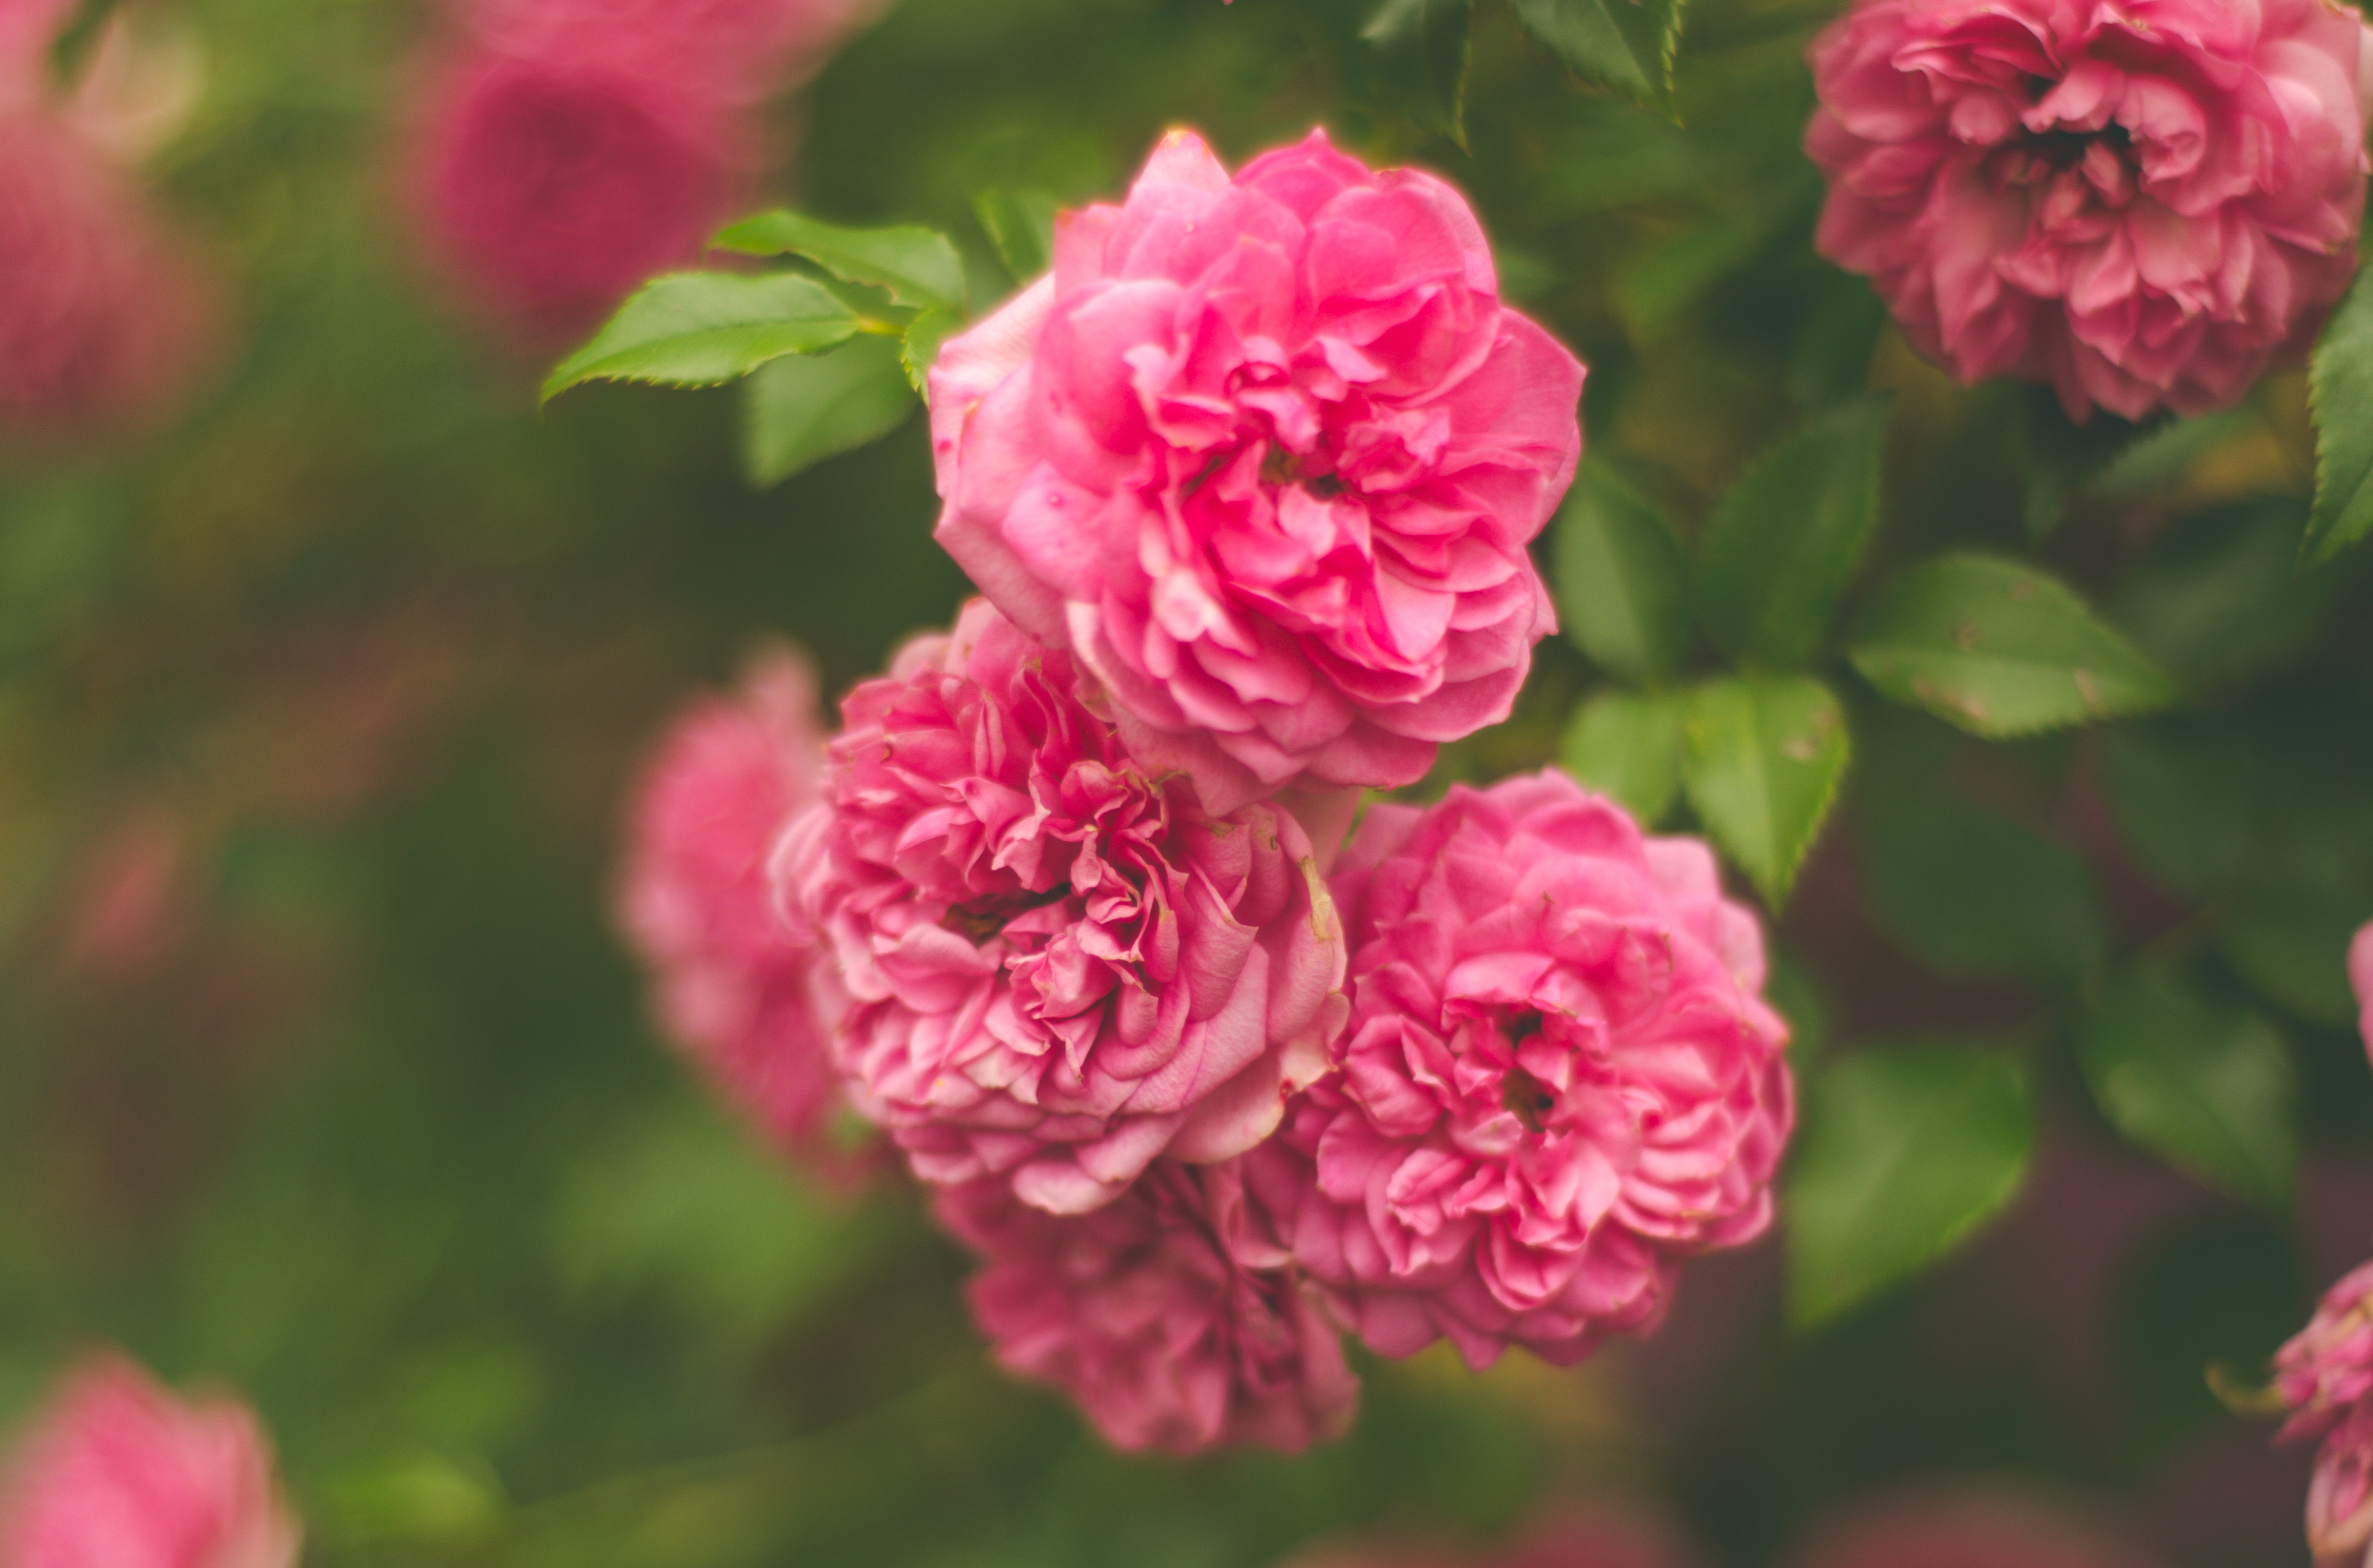
nature, blossom, plant, flower, petal, summer, floral, rose, natural, botany, colorful, garden, pink, flora, botanical, flowers, gardening, shrub, bright, peony, floribunda, pink flowers, flowering plant, garden roses, rose family, land plant, rosa centifolia, rose order